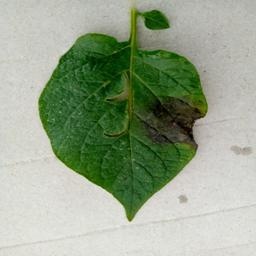
Etiqueta: Late Blight